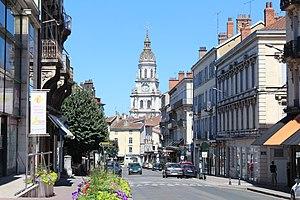
Avenue Alsace-Lorraine, Bourg-en-Bresse. En arrière-plan, on peut apercevoir la cathédrale Notre-Dame de l'Assomption.
Bourg-en-Bresse est une commune française, préfecture du département de l'Ain en région Auvergne-Rhône-Alpes.